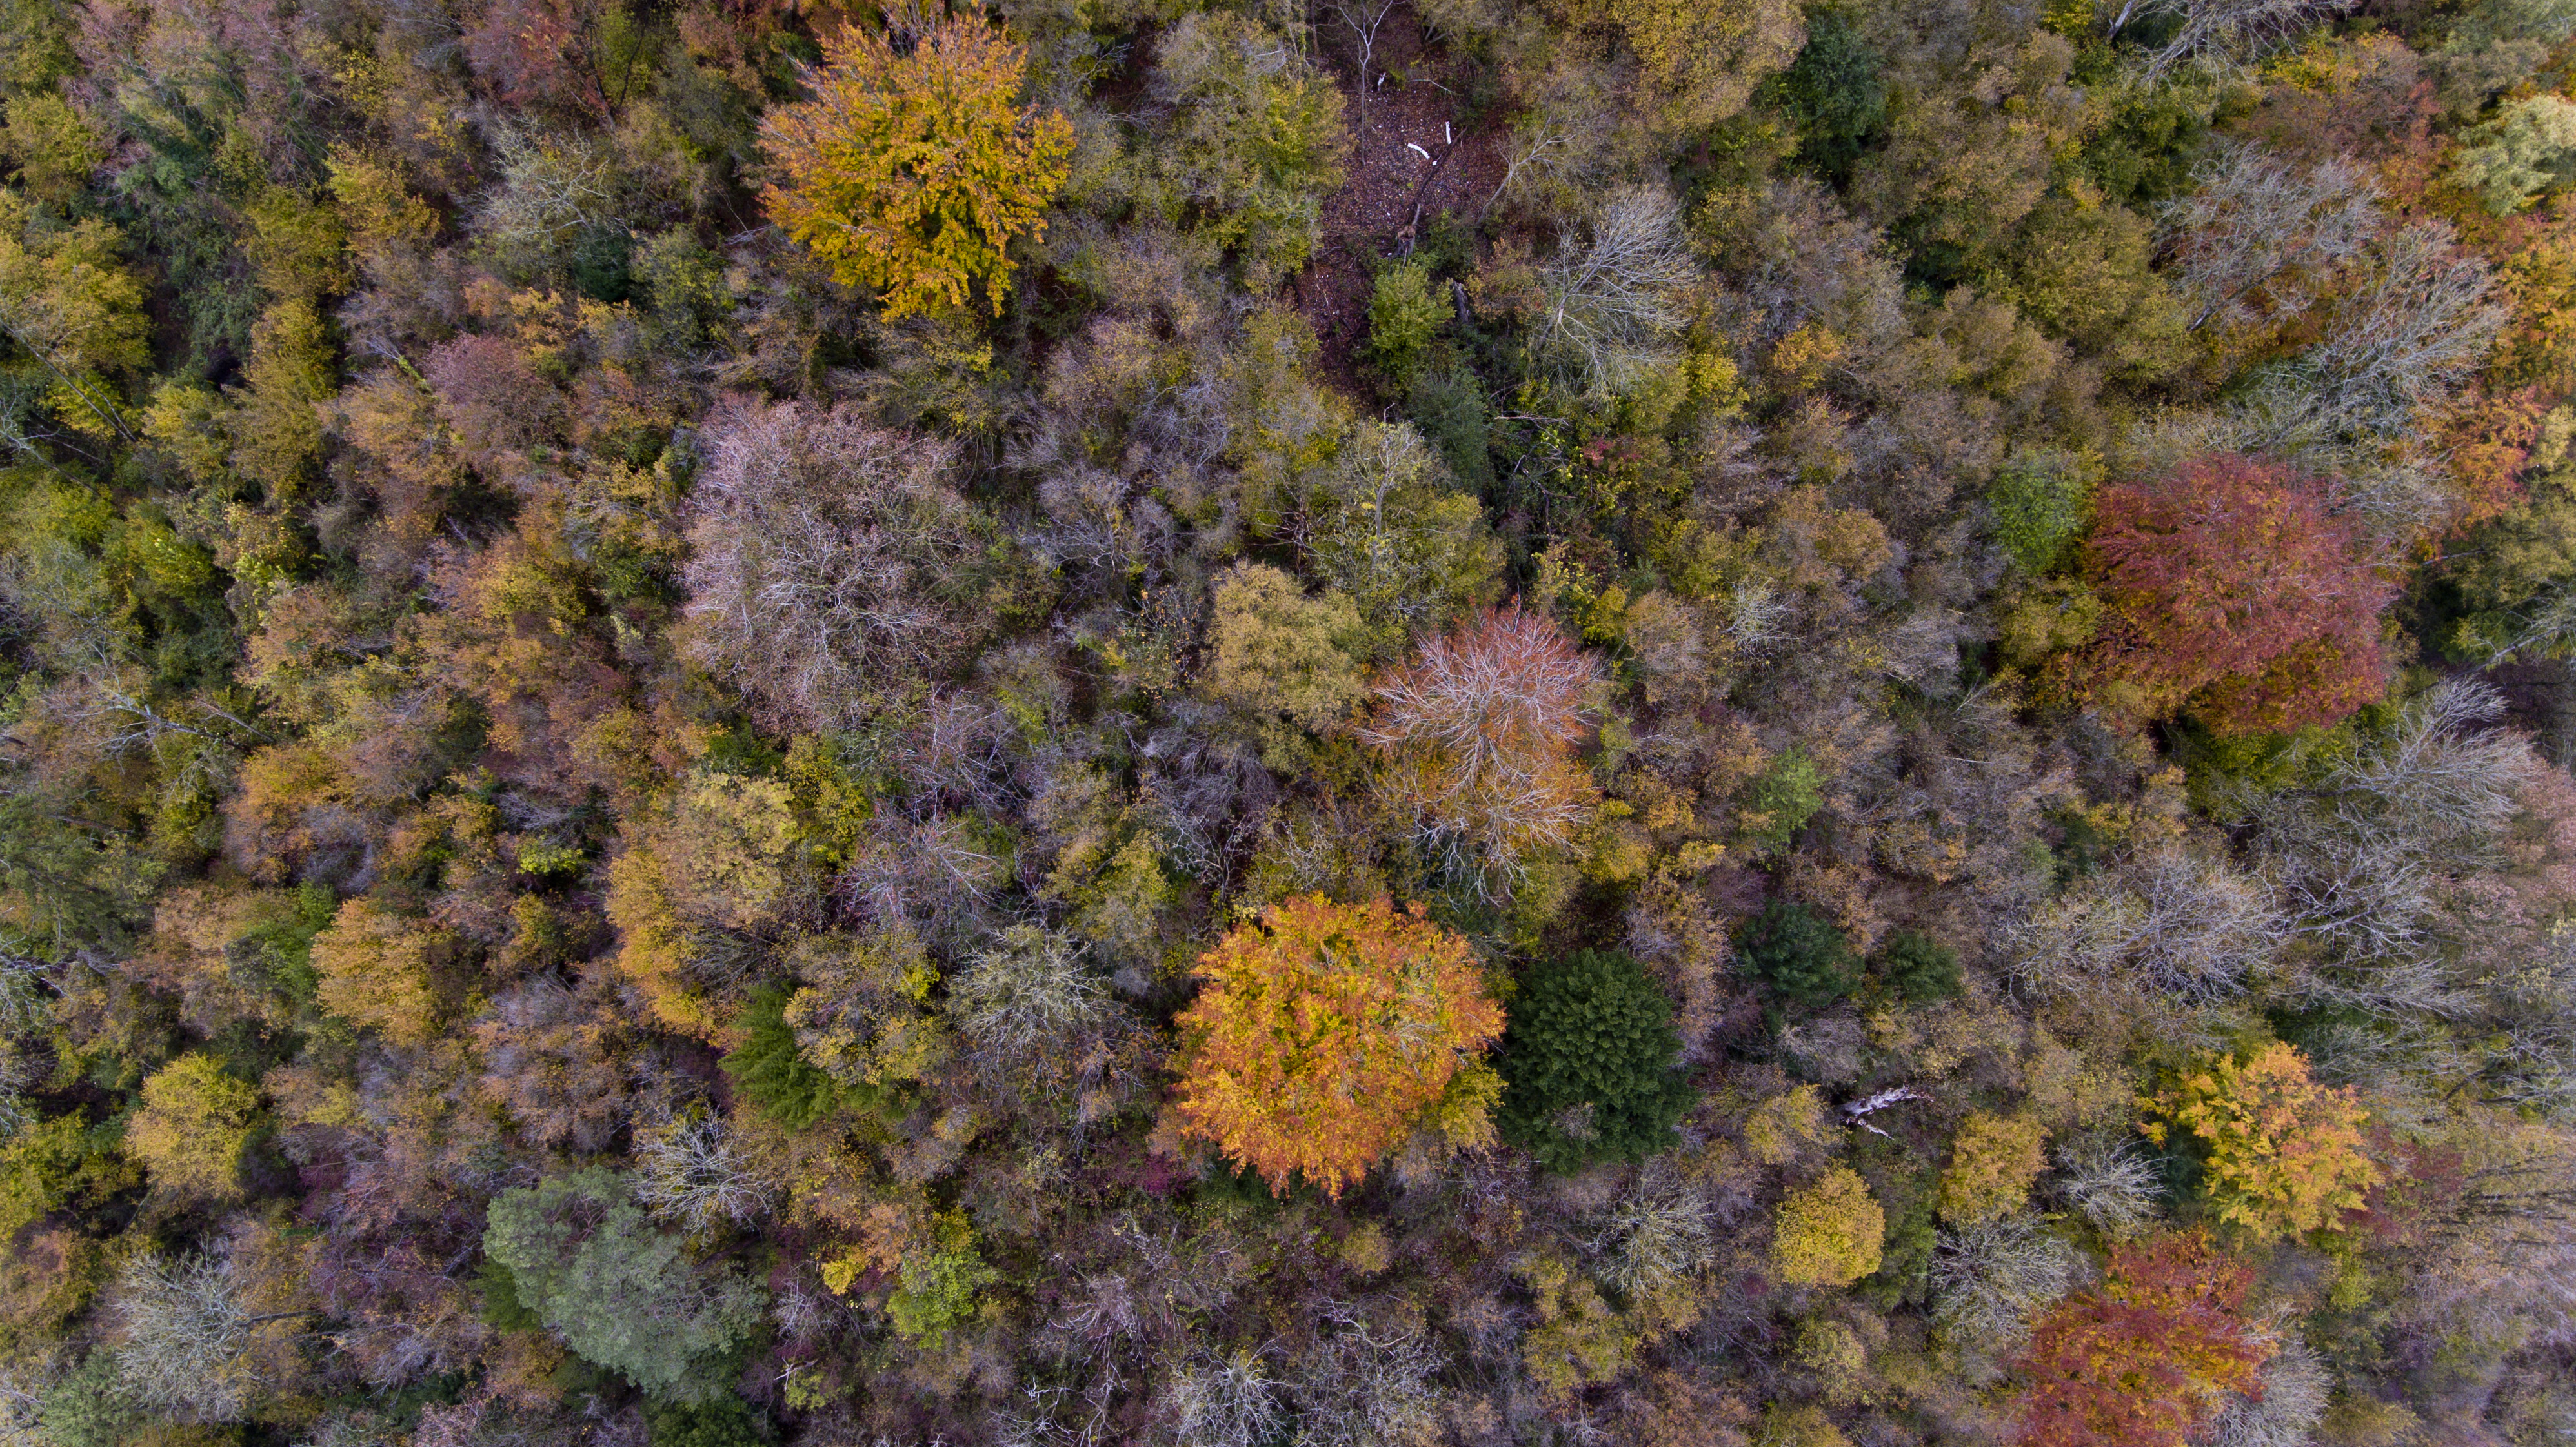
autumn, tree, trees, forest, wood, aerial, photo, orange, green, nature, landscape, drone, leaf, woodwind, vegetation, flower, plant, botany, organism, subshrub, wildflower, perennial plant